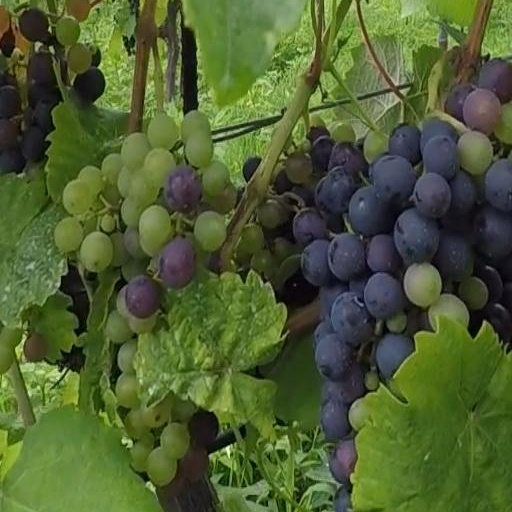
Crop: grape